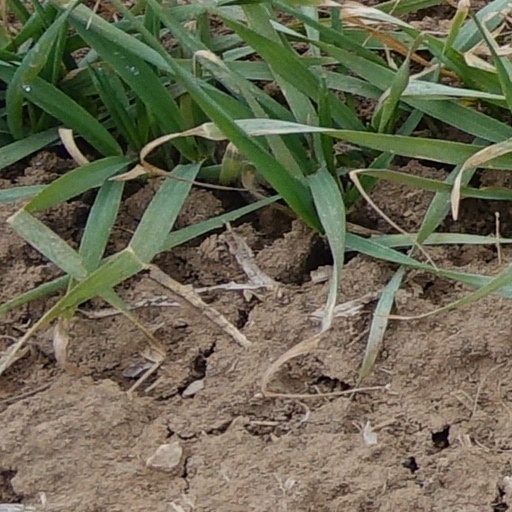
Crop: wheat